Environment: lab
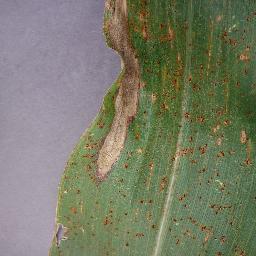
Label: northern_corn_leaf_blight